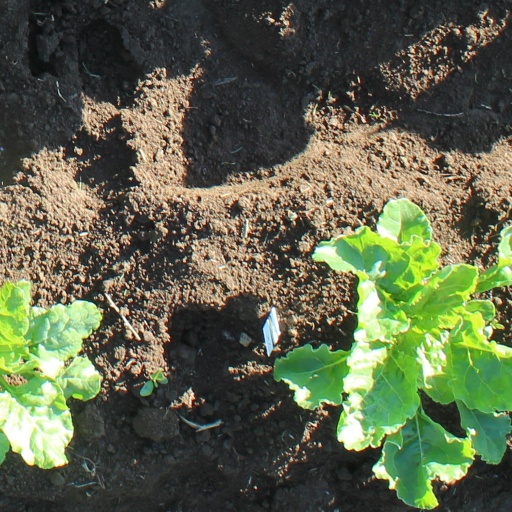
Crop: sugar beet